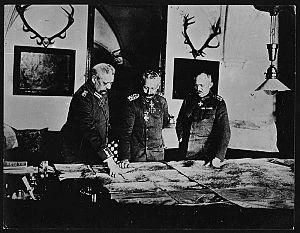
La conférence de Spa du 29 septembre 1918 est la dernière conférence entre les principaux responsables politiques et militaires du Reich, alors engagé dans la Première Guerre mondiale. Tenue dans les dernières semaines du conflit, elle est destinée à tirer les conclusions politiques et militaires de la défection bulgare. En effet, après les échecs rencontrés par les puissances centrales en Italie et sur le front de l'Ouest, les responsables du Reich ne peuvent qu'acter l'impasse stratégique dans laquelle ils se trouvent depuis le mois d'août 1918. Les succès alliés face aux Bulgares, suivis du retrait de la Bulgarie et de la rapide remontée alliée vers le Danube, obligent les responsables des puissances centrales, essentiellement allemands, à tirer les conséquences de leurs échecs. Cependant, maintenus dans l'ignorance de la réalité de la situation militaire, les membres du gouvernement du Reich demeurent dans un premier temps incrédules face aux déclarations des militaires. Au cours du mois de septembre, ces derniers pressent le gouvernement d'entamer des pourparlers en vue d'une suspension du conflit.
La conférence de Spa des 13, 14 et 15 août 1918 constitue la dernière occasion de rencontre entre les monarques allemand et austro-hongrois durant la Première Guerre mondiale. Lors de cette conférence, la troisième depuis le début de l’année 1918 tenue à Spa, alors siège de l’Oberste Heeresleitung, les responsables civils participant à la conférence prennent alors conscience de l’impossibilité, pour les puissances centrales, de remporter la victoire. En effet, le Reich impérial et ses alliés sont épuisés et leurs dernières offensives se sont soldées par des échecs sur la Marne comme sur le Piave en Italie. Envisageant pour la première fois une paix de compromis avec les forces de l’Entente renforcées par l’arrivée massive de soldats américains, les dirigeants politiques et militaires du Reich et de la double monarchie réfléchissent pour la première fois à un scénario de sortie du conflit.
En 1918, plusieurs conférences réunissant les dirigeants du Reich impérial, parfois en présence de représentants austro-hongrois, sont convoquées à Spa en Belgique, siège de l’Oberste Heeresleitung, le commandement suprême de l'armée impériale allemande, depuis son installation dans la ville à la fin de l'hiver 1918. Gouvernementales, elles sont toutes présidées par l'empereur allemand Guillaume II, avec le concours du chancelier du Reich, et coprésidées par l'empereur-roi Charles Iᵉʳ lorsqu'il est présent. Réunissant également des responsables ministériels et des militaires de haut rang, aussi bien du Reich que de la double monarchie, ces conférences sont supposées, selon le gouvernement impérial allemand, définir la politique menée par le Reich et ses alliés de la Quadruplice, notamment en effectuant un partage des conquêtes, par les armées des puissances centrales, en territoires à annexer par le Reich et la double monarchie, tout en définissant au sein de leurs conquêtes respectives les zones d'influence allemande et austro-hongroise.